Fiat Barchetta

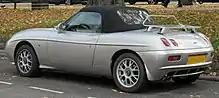
Fiat Barchetta rear view (without third brake light on bootlid)

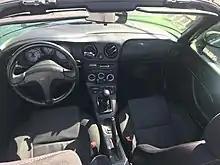
Interiors of a 1995 Fiat barchetta (1995-1996 cars are recognisable by the engraved Fiat logo on the steering wheel)

The Barchetta was developed between 1990 and 1994 under the project name "Tipo B Spider 176". It was designed by Andreas Zapatinas and Alessandro Cavazza, under the supervision of Peter Barrett Davis and other car designers at the Centro Stile Fiat, and prototyping was carried out by Stola.